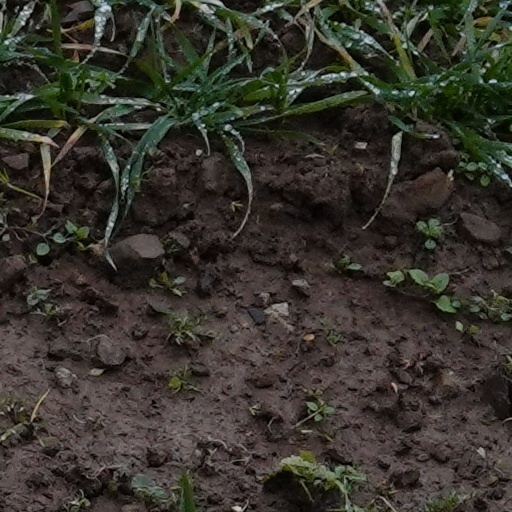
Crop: wheat